Erhu

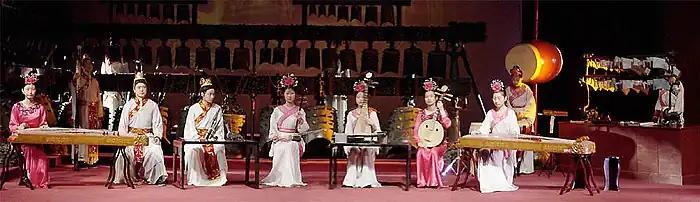
Twelve-member concert group at the Hubei Provincial Museum. The is fourth from left.

The bow is held with an underhand grip. The bow hair is adjusted so it is slightly loose. The fingers of the right hand are used to push the hairs away from the stick in order to create tension in the hairs. The bow hair is placed in between the two strings and both sides of the bow hair are used to produce sound, the player pushes the bow away from the body when bowing the A string (the outside string), and pulls it inwards when bowing the "inside" D string.